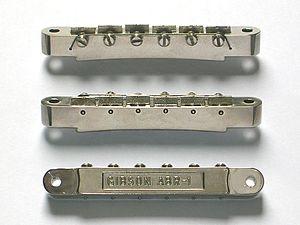
Le Tune-o-matic destiné initialement aux guitares électriques est un chevalet mécanique qui a été créé par la société Gibson et utilisé pour la première fois sur la guitare Les Paul Custom en 1954. Puis il a été utilisé progressivement sur presque tous les autres modèles de guitares de la marque, à commencer par la Les Paul Goldtop qui auparavant était pourvue d'un combiné chevalet-cordier appelé Stopbar. Par la suite d'autres fabricants se sont inspirés de l'idée Gibson pour réaliser leurs propres systèmes. L'utilisation d'un Tune-o-matic ou d'un système assimilé s'est généralisé à la presque totalité des guitares électriques.